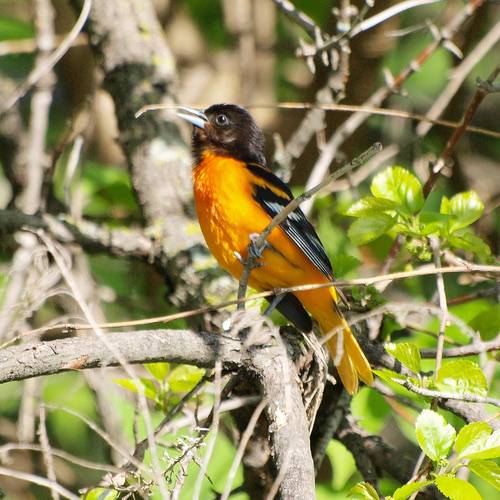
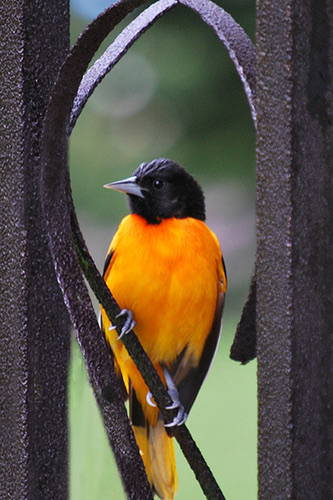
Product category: misc
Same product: yes